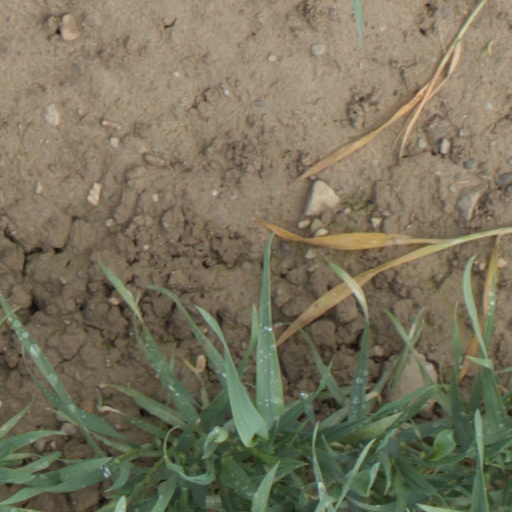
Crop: wheat